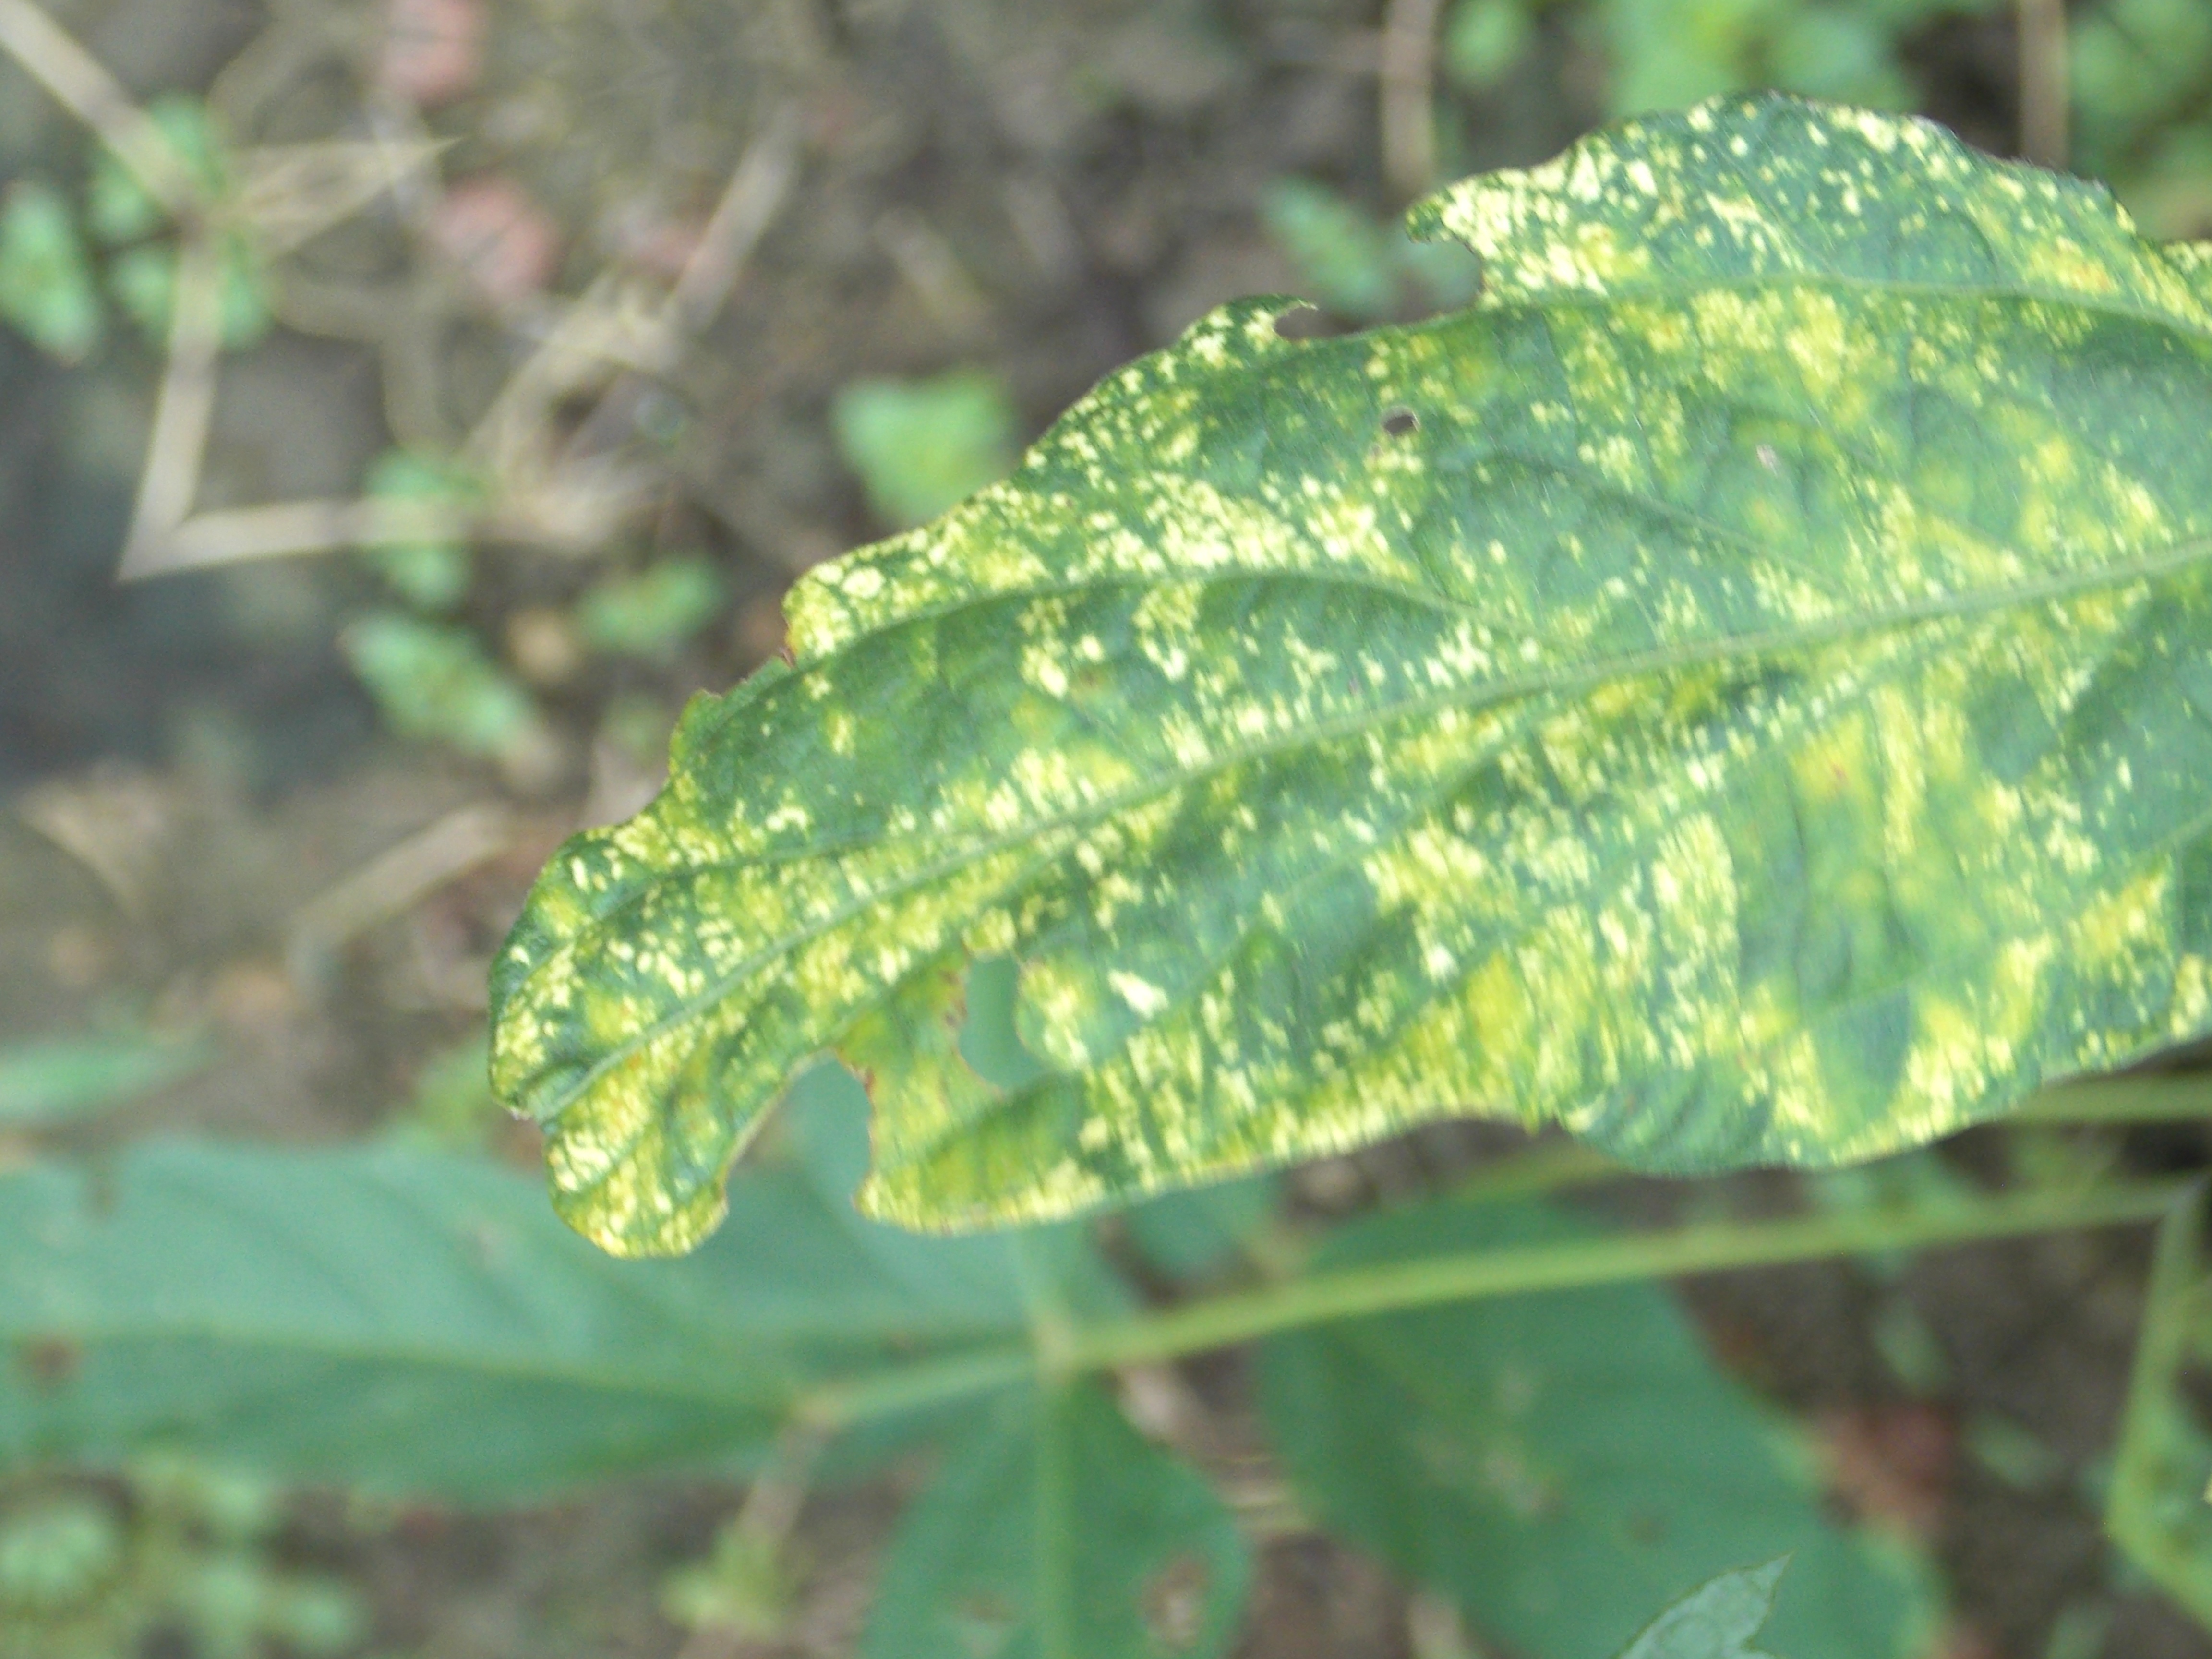
Label: Disease